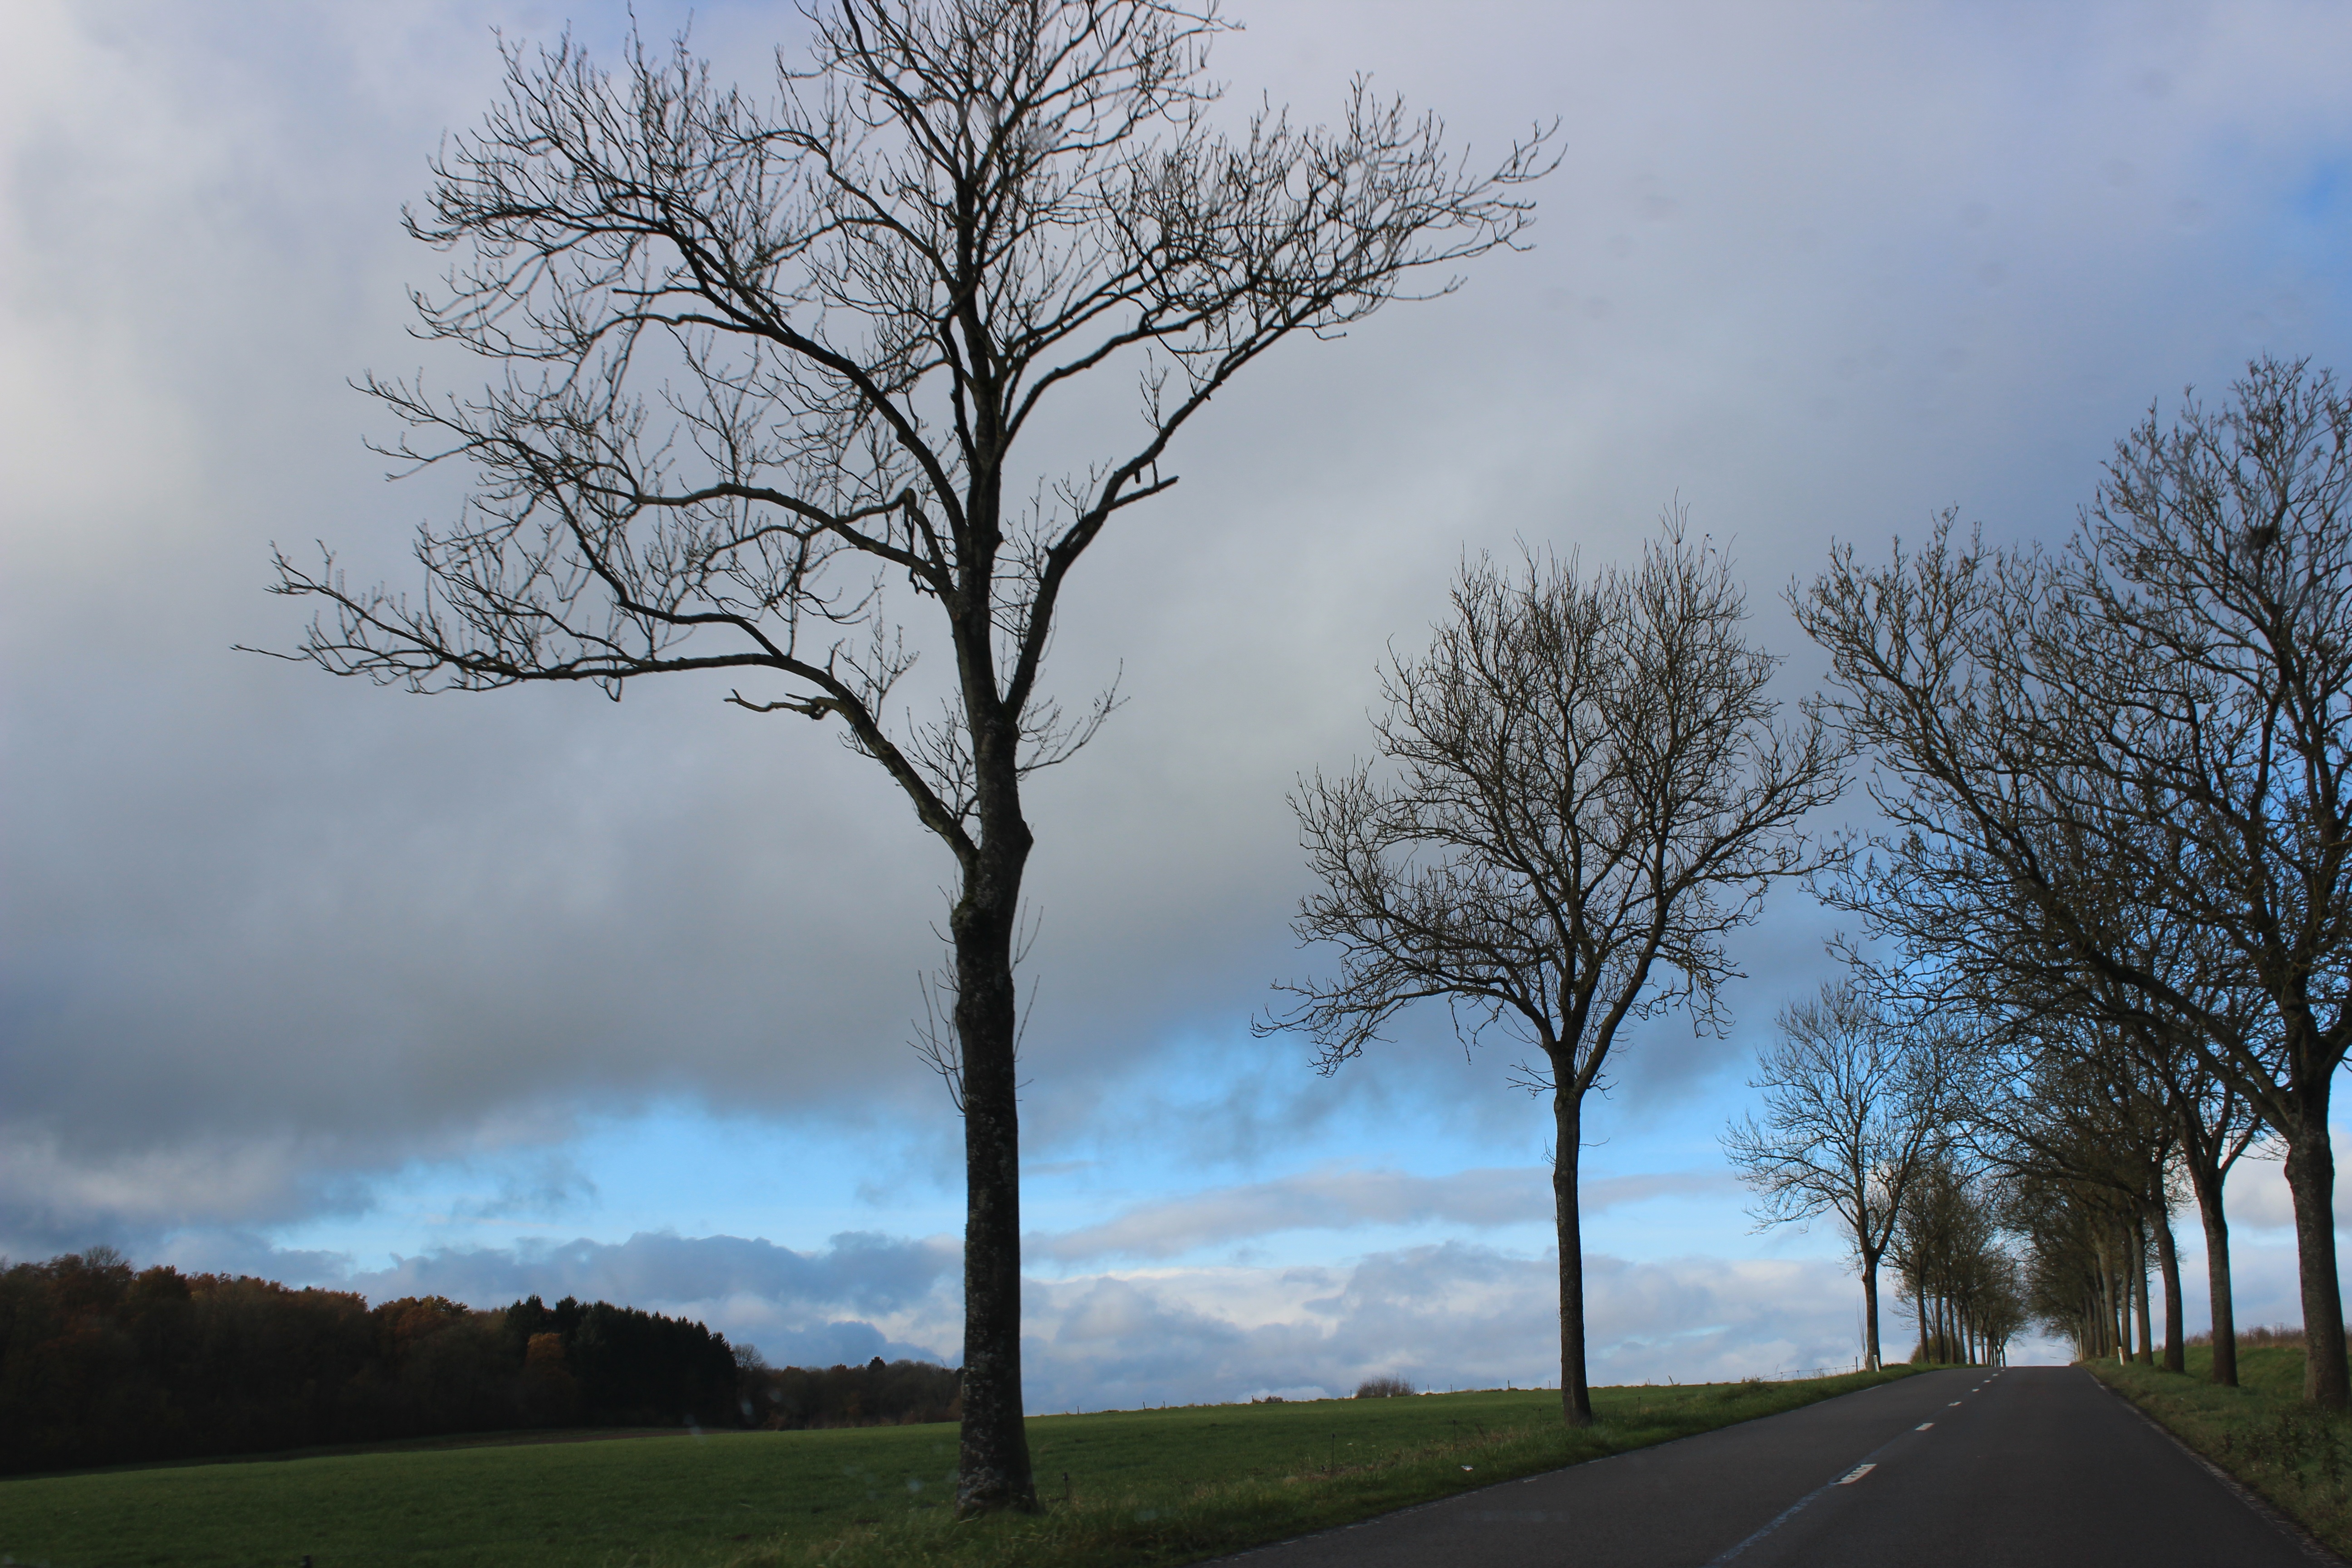
landscape, tree, nature, grass, branch, cloud, plant, sky, fog, road, mist, morning, hill, asphalt, autumn, weather, trees, clouds, rural area, atmospheric phenomenon, woody plant